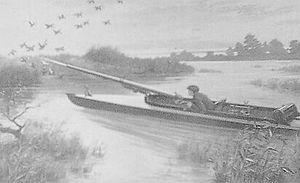
Une canardière est un type de très grand fusil de chasse, lourd et peu maniable, mais capable d'abattre un grand nombre de gibier d'eau en un seul tir. Cette arme était utilisée au XIXᵉ siècle et au début du XXᵉ siècle.